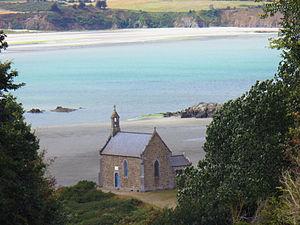
Chapelle Saint-Maurice à Morieux
Morieux [mɔʁjø] est une ancienne commune française située dans le département des Côtes-d'Armor en région Bretagne.